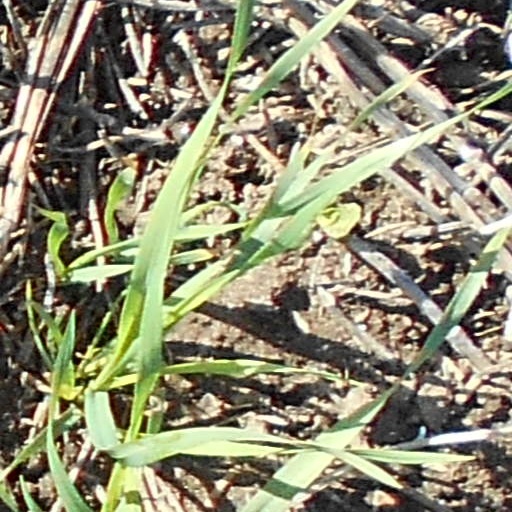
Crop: wheat